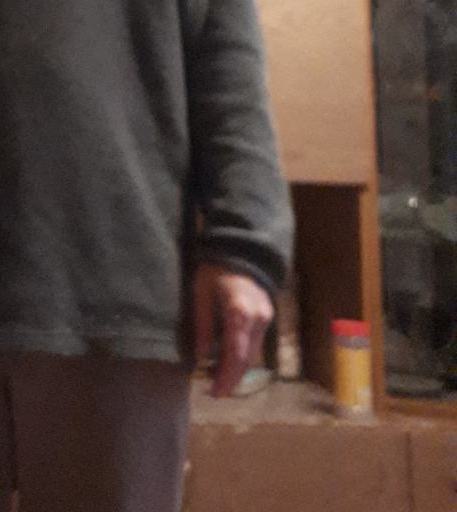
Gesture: no_gesture